B movies in the 1950s

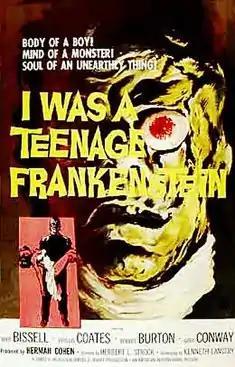
When one of AIP's movies hit, the company was able to take advantage quickly. "I Was a Teenage Werewolf" premiered June 19, 1957. "I Was a Teenage Frankenstein", also produced and cowritten by Herman Cohen, opened just five months later.

The fear of nuclear war with the Soviet Union, along with less expressible qualms about the effects of radioactive fallout from America's own atomic tests, energized many of the era's genre films. Science fiction, horror, and various hybrids of the two were now of central economic importance to the low-budget end of the business. Most down-market films of the type—like many of those produced by William Alland at Universal (e.g., "Creature from the Black Lagoon" [1954]) and Sam Katzman at Columbia (e.g., "It Came from Beneath the Sea" [1955])—provided little more than simple diversion. But these were genres whose fantastic nature could also be used as cover for mordant cultural observations often difficult to make in mainstream movies.